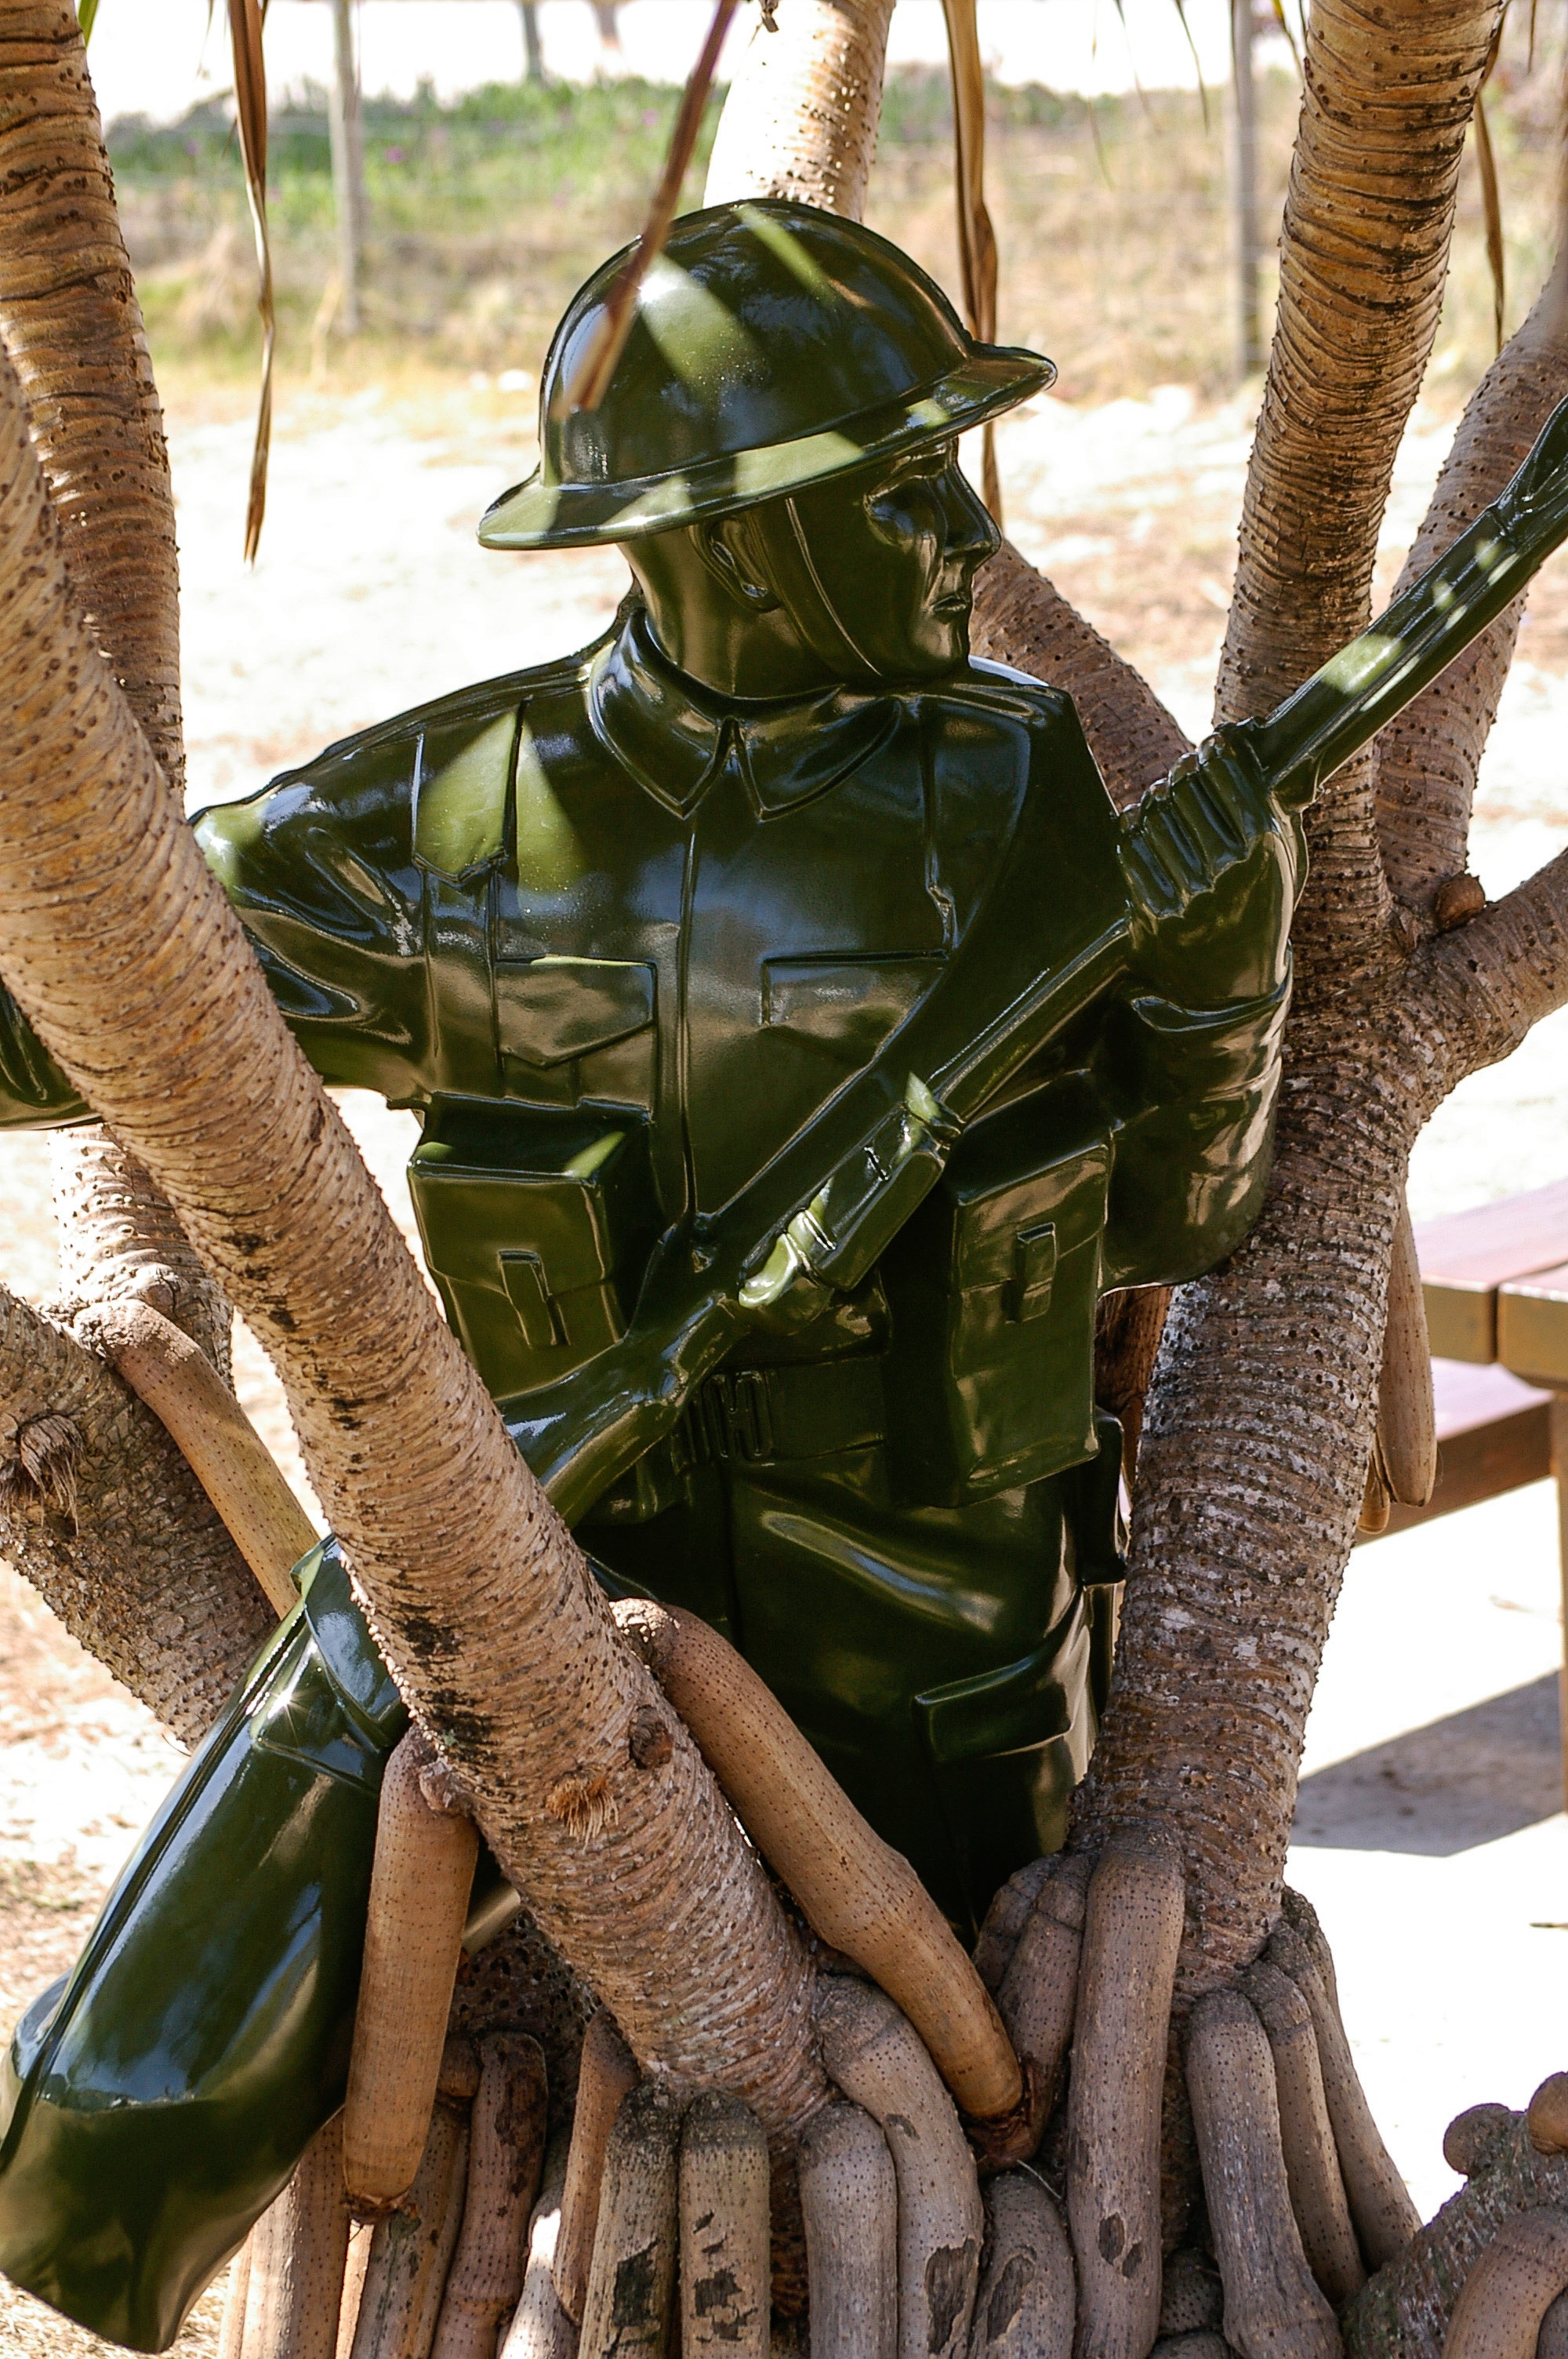
tree, outdoor, monument, wildlife, statue, green, soldier, jungle, reptile, modern, australia, sculpture, war, art, gun, exhibition